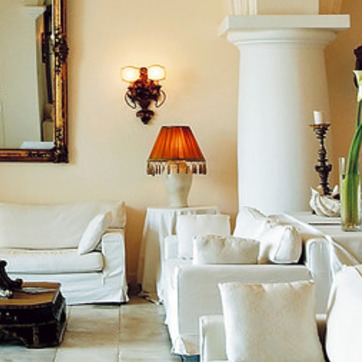
Material: ceramic